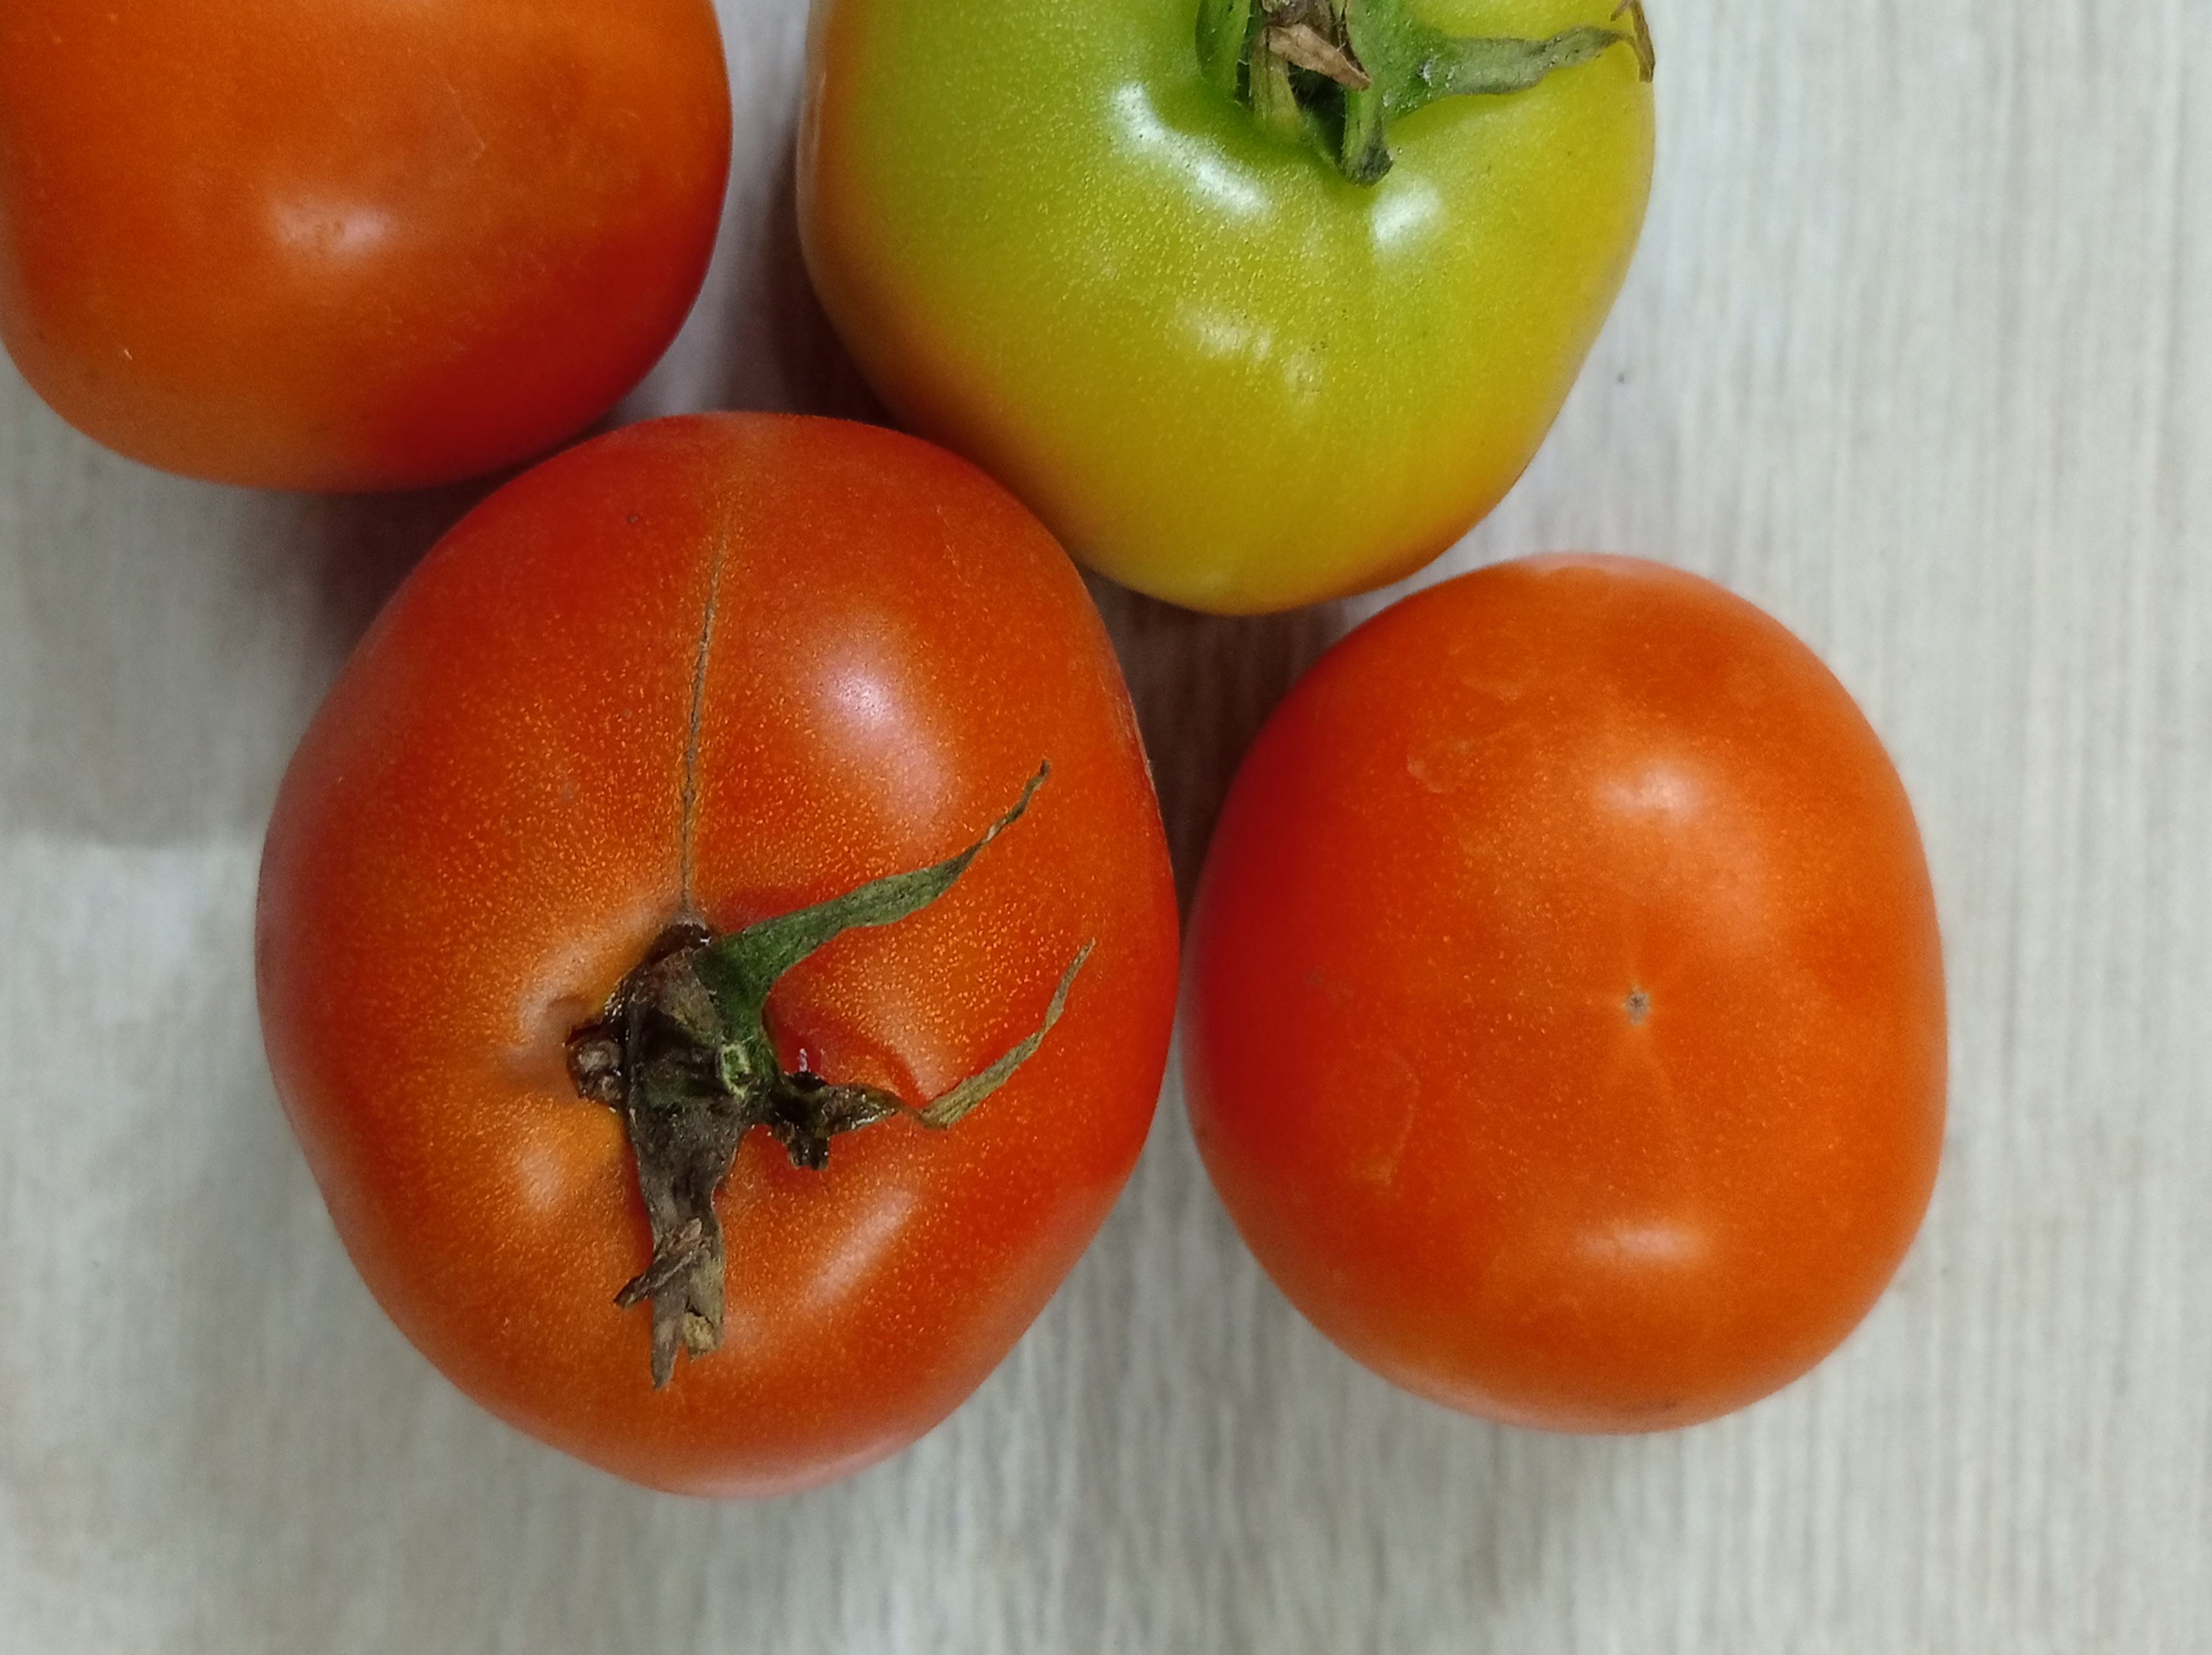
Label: Fresh